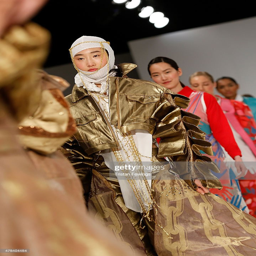
designs by students on day .